Weymouth Peace Garden

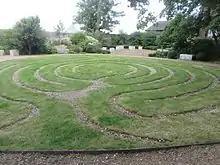
Labyrinth path in Weymouth Peace Garden

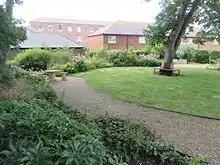
View in Weymouth Peace Garden with barracks behind

Weymouth Peace Garden is garden dedicated to peace in the seaside town of Weymouth in Dorset, southern England.